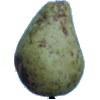
Label: Pear Stone 1